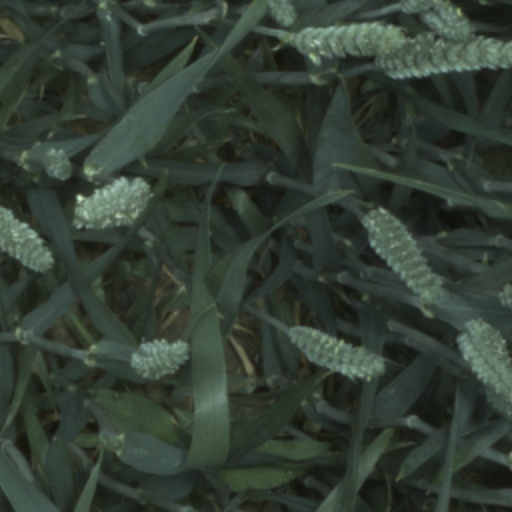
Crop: wheat